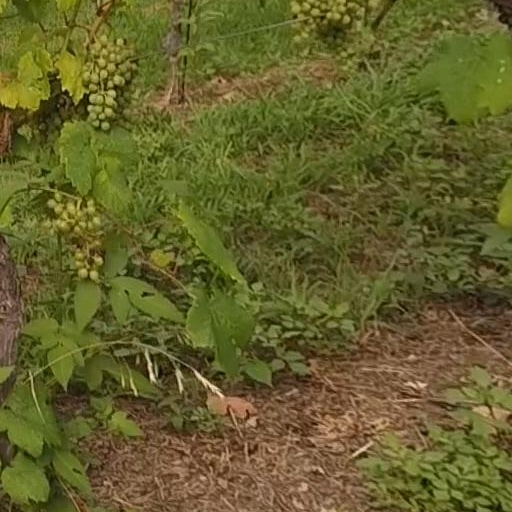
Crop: grape